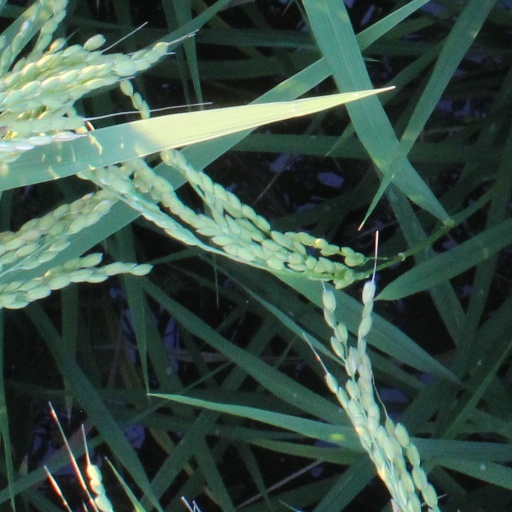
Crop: rice